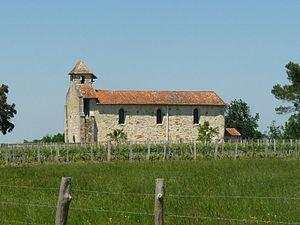
église de Puymangou, Dordogne, France
Puymangou est une ancienne commune du sud-ouest de la France, située dans le département de la Dordogne en région Nouvelle-Aquitaine, devenue le 1ᵉʳ janvier 2016 une commune déléguée au sein de la commune nouvelle de Saint Aulaye-Puymangou.